John Ordronaux (doctor)

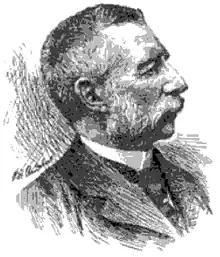

John Ordronaux (August 3, 1830 – January 20, 1908) was an American Civil War army surgeon, a professor of medical jurisprudence, a pioneering mental health commissioner and a generous patron of university endowments. Between 1859 and 1901 Ordronaux published at least fifteen books and articles about subjects as diverse as heroes of the American Revolution of 1776, military medicine, medical jurisprudence, mental health, United States constitutional law and historical treatises. He left an estate worth $2,757,000 much of which he gave in endowments to several US universities and other institutions.